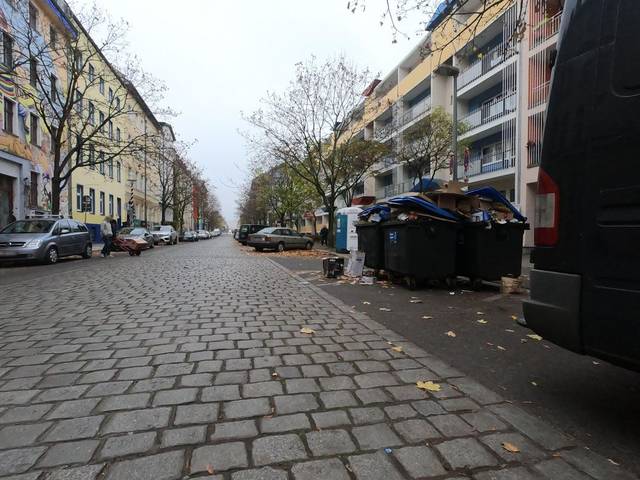
Region: Germany
Coordinates: 52.507, 13.423